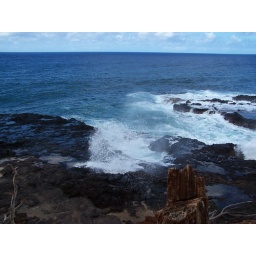
We spotted a sea turtle in the cove. Despite the pounding waves, the turtles feed on algae found on the rocks.